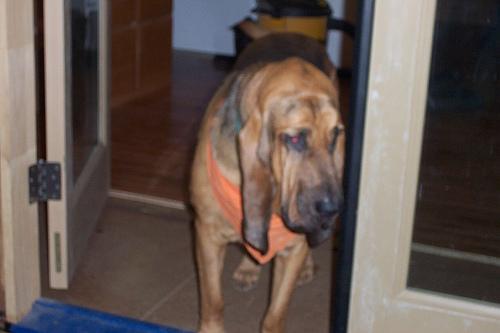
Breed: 207-n000044-bloodhound